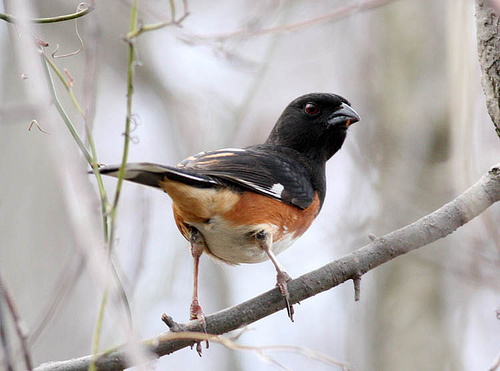
the bird has skinny thighs as well as a curved black bill.
a multicolored bird of black, white and an orange-brown color with a short beak.
black headed bird with black beak, cream colored belly, and reddish brown sides.
this bird has a large head with a black beak and black, brown and white feathers.
this bird has a black colored head, with its side in brown and belly and vent in white.
a bird with a black head, bill, throat, wings, and breast with an orange side and flank, and a white abdomen and belly.
this bird has wings that are black and has a white belly
this bird has a white and brown belly and long legs.
this bird has a large head and short curved beak, black wings with a white wingbar, and brown sides.
the bird has a black head and a white and brown body.
Species: Eastern Towhee